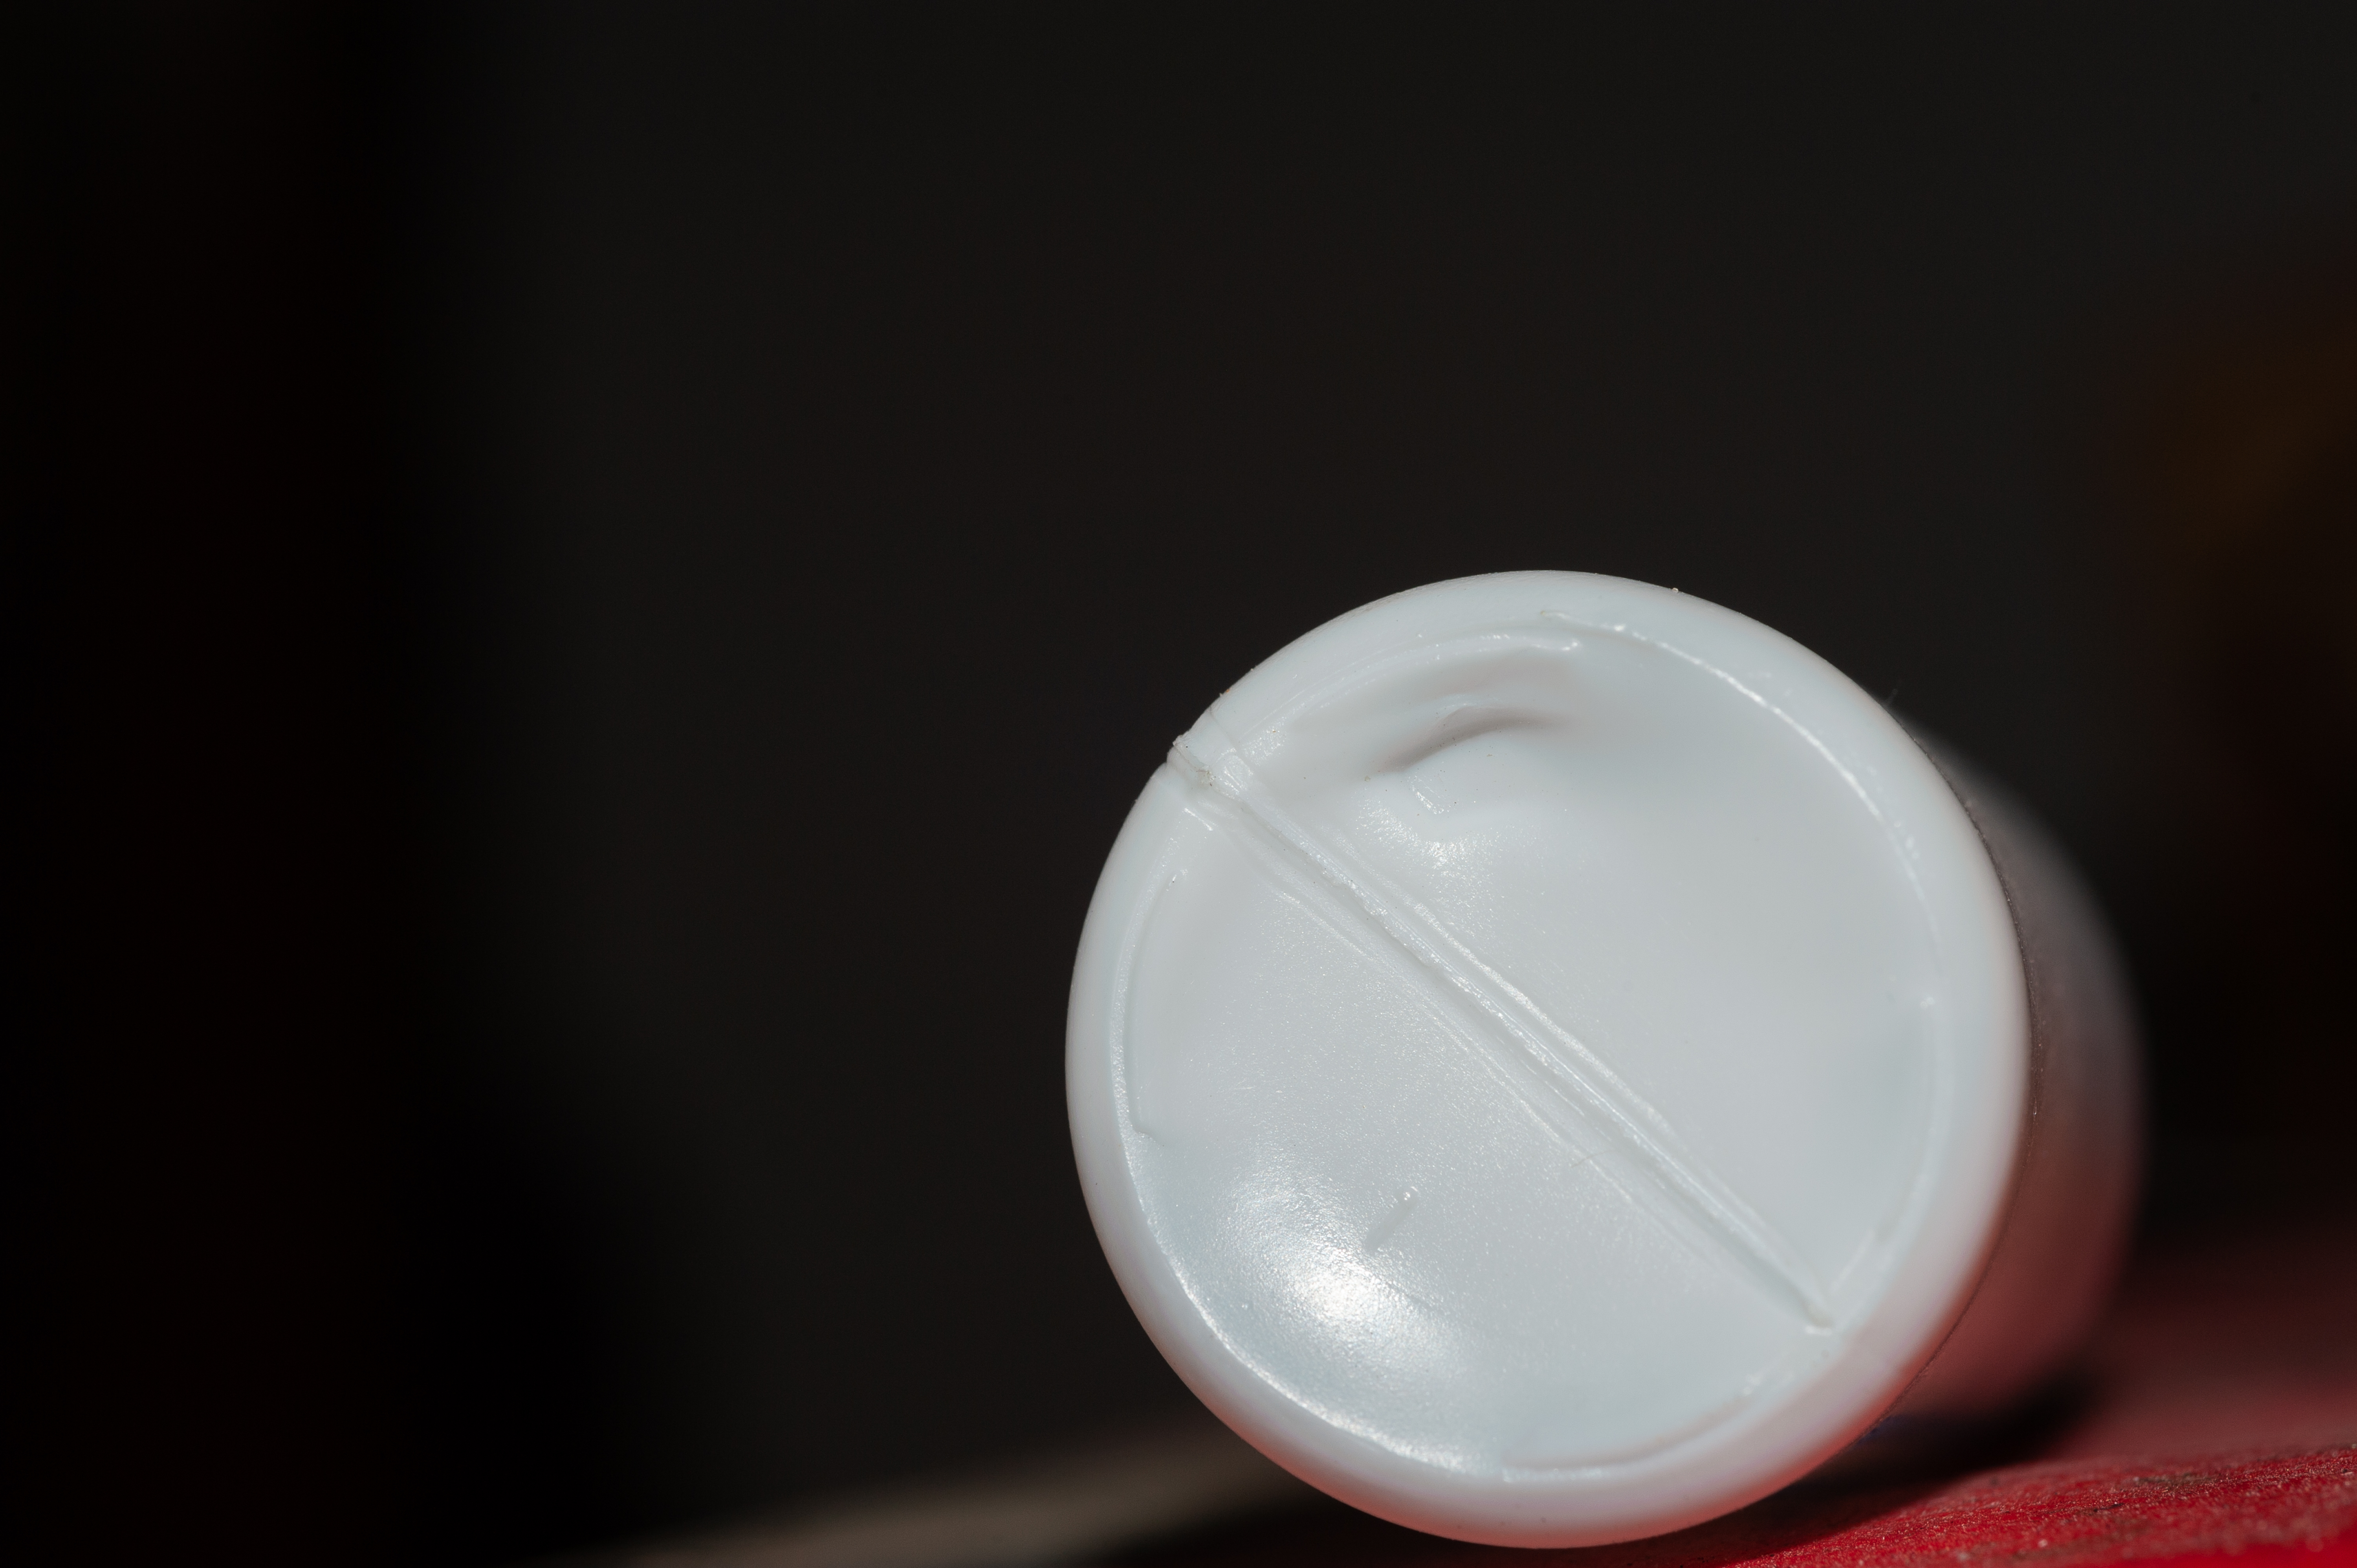
circle, white, black, plastic